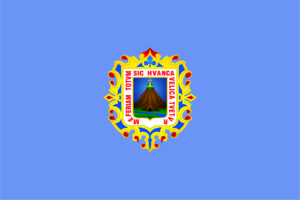
Huancavelica est une ville du Pérou. C'est la capitale de la région de Huancavelica.